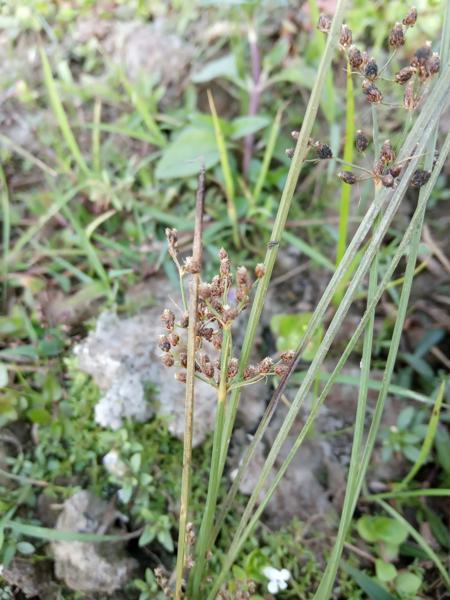
Weed species: Fimbristylis littoralis